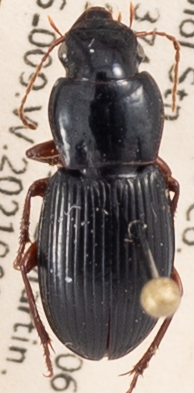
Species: Harpalus spadiceus
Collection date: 2021-06-29
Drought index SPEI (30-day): -0.03
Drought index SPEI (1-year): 0.47
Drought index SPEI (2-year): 1.28